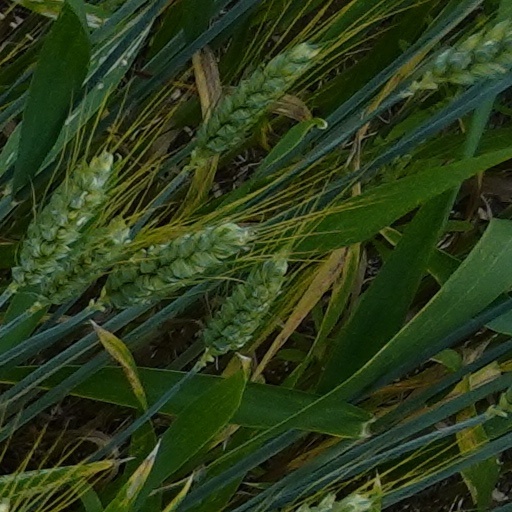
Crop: wheat